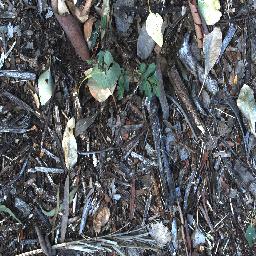
Label: chinee_apple